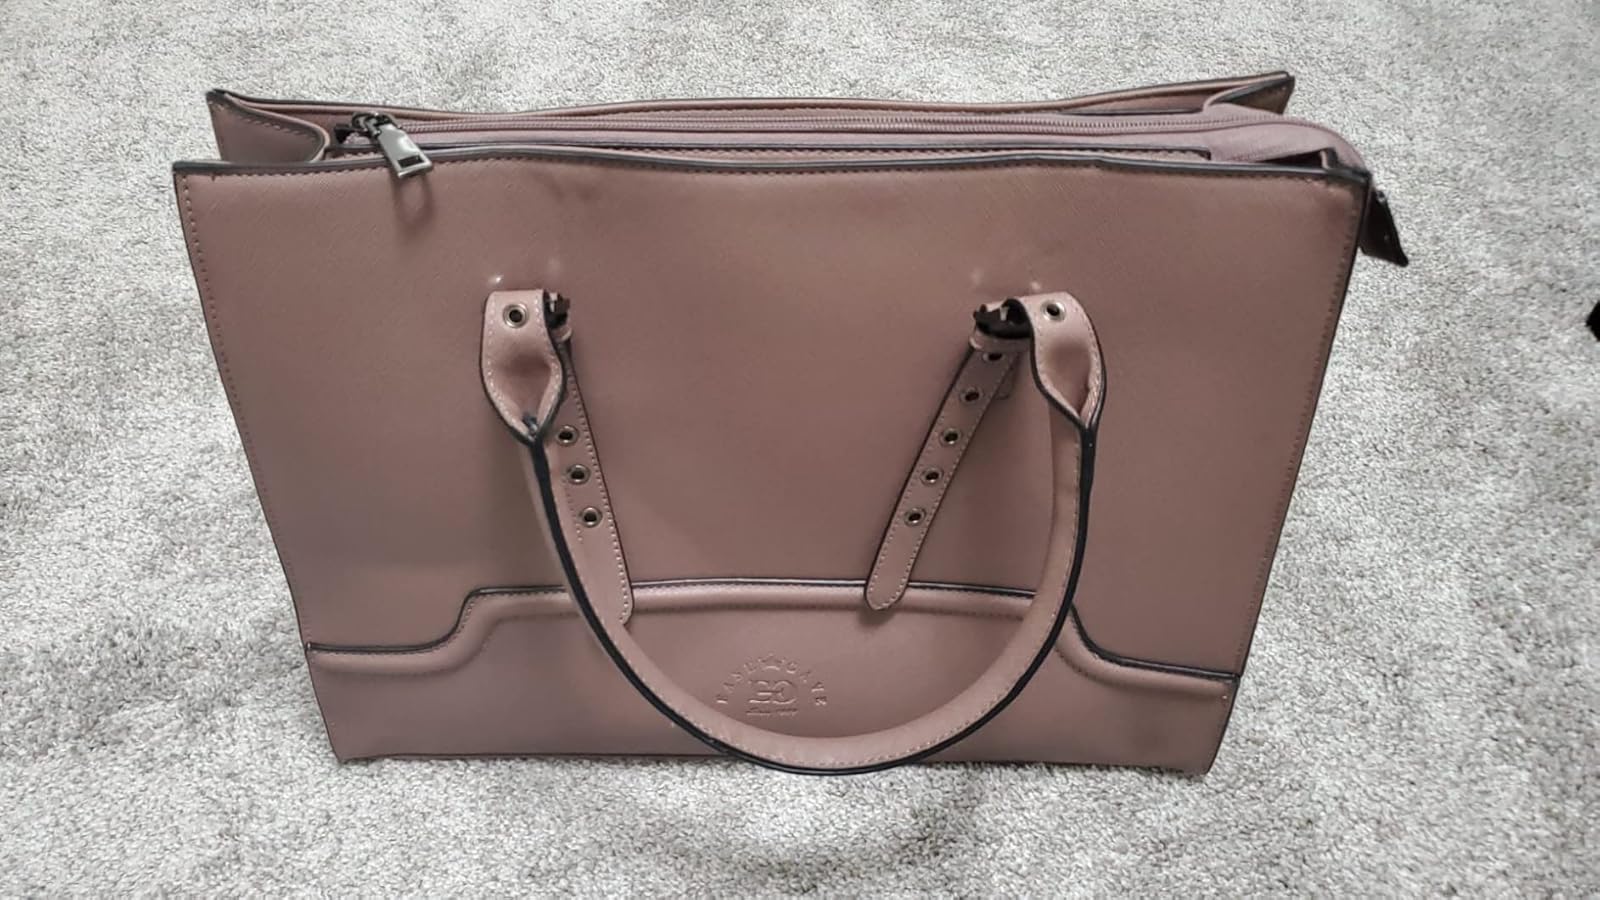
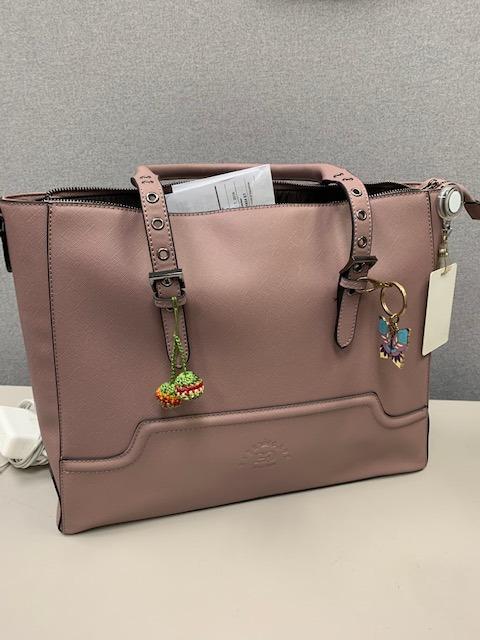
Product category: bag
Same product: yes